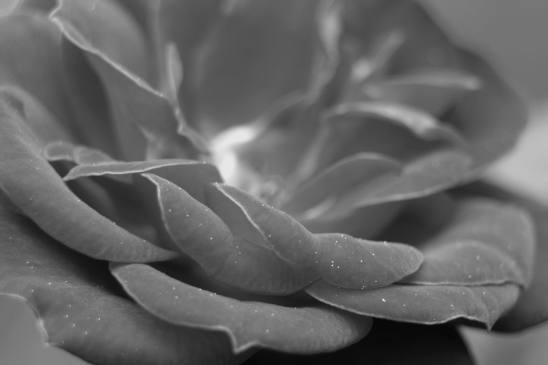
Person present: No